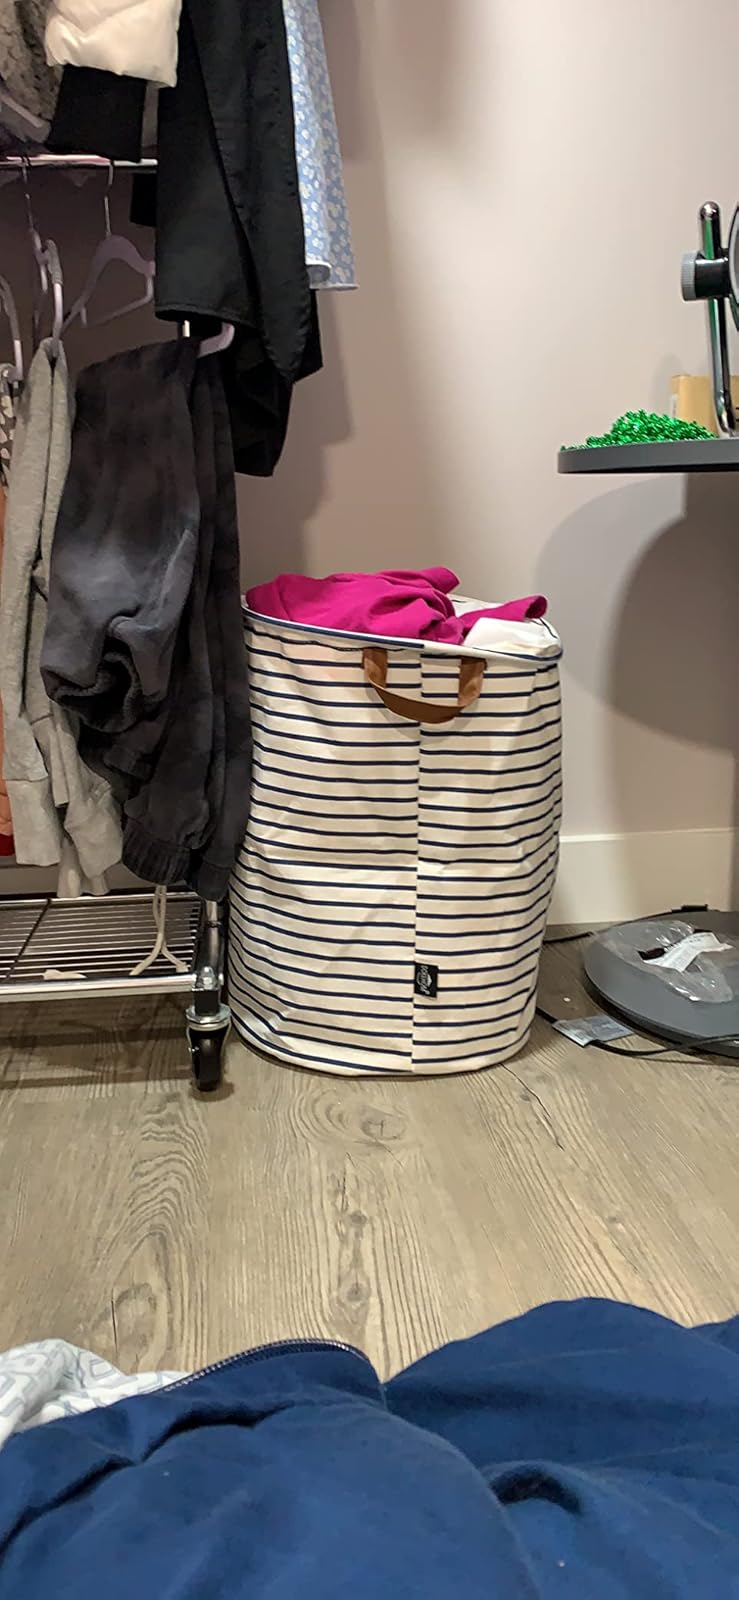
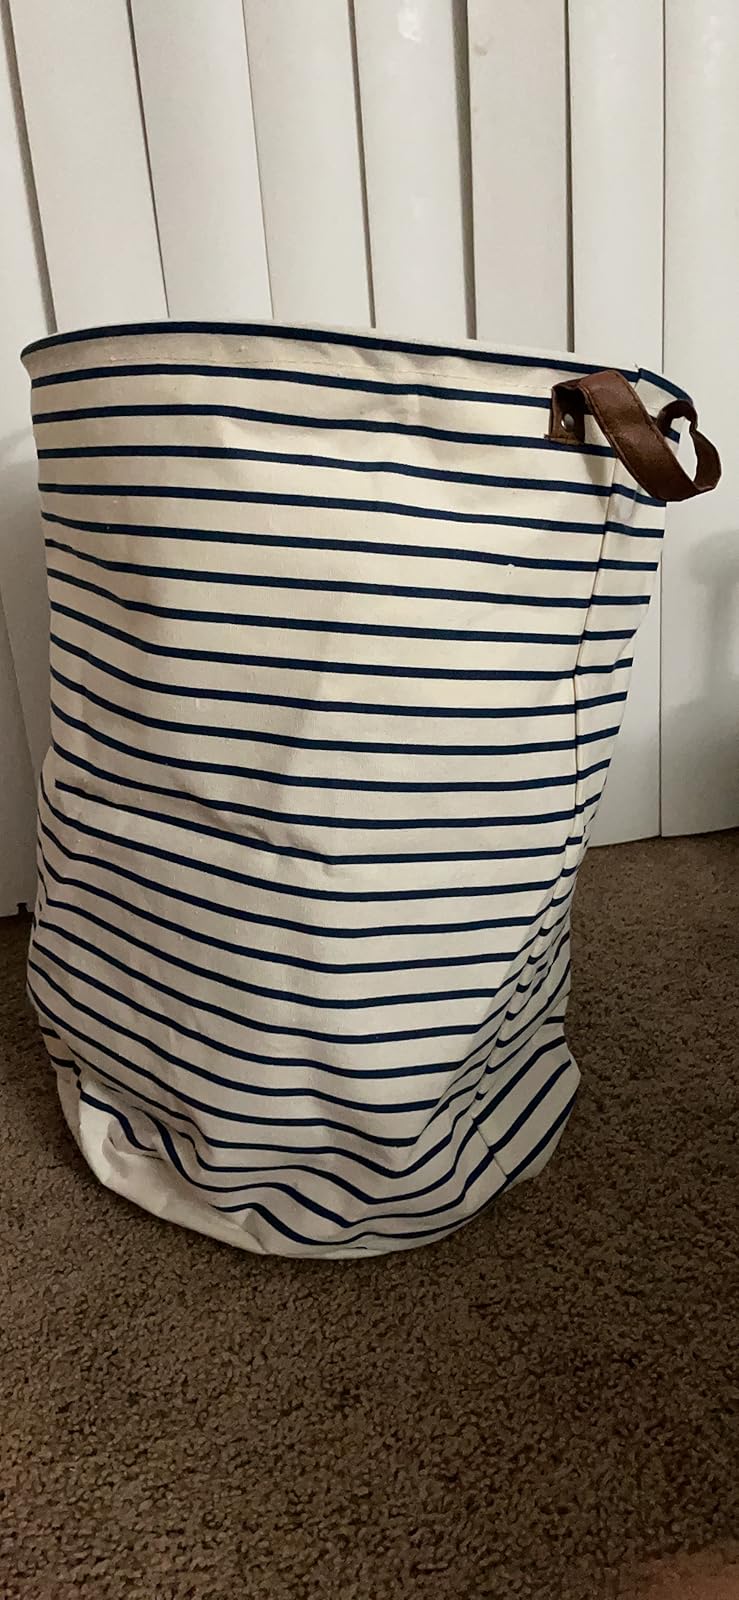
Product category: items_hamper
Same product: yes